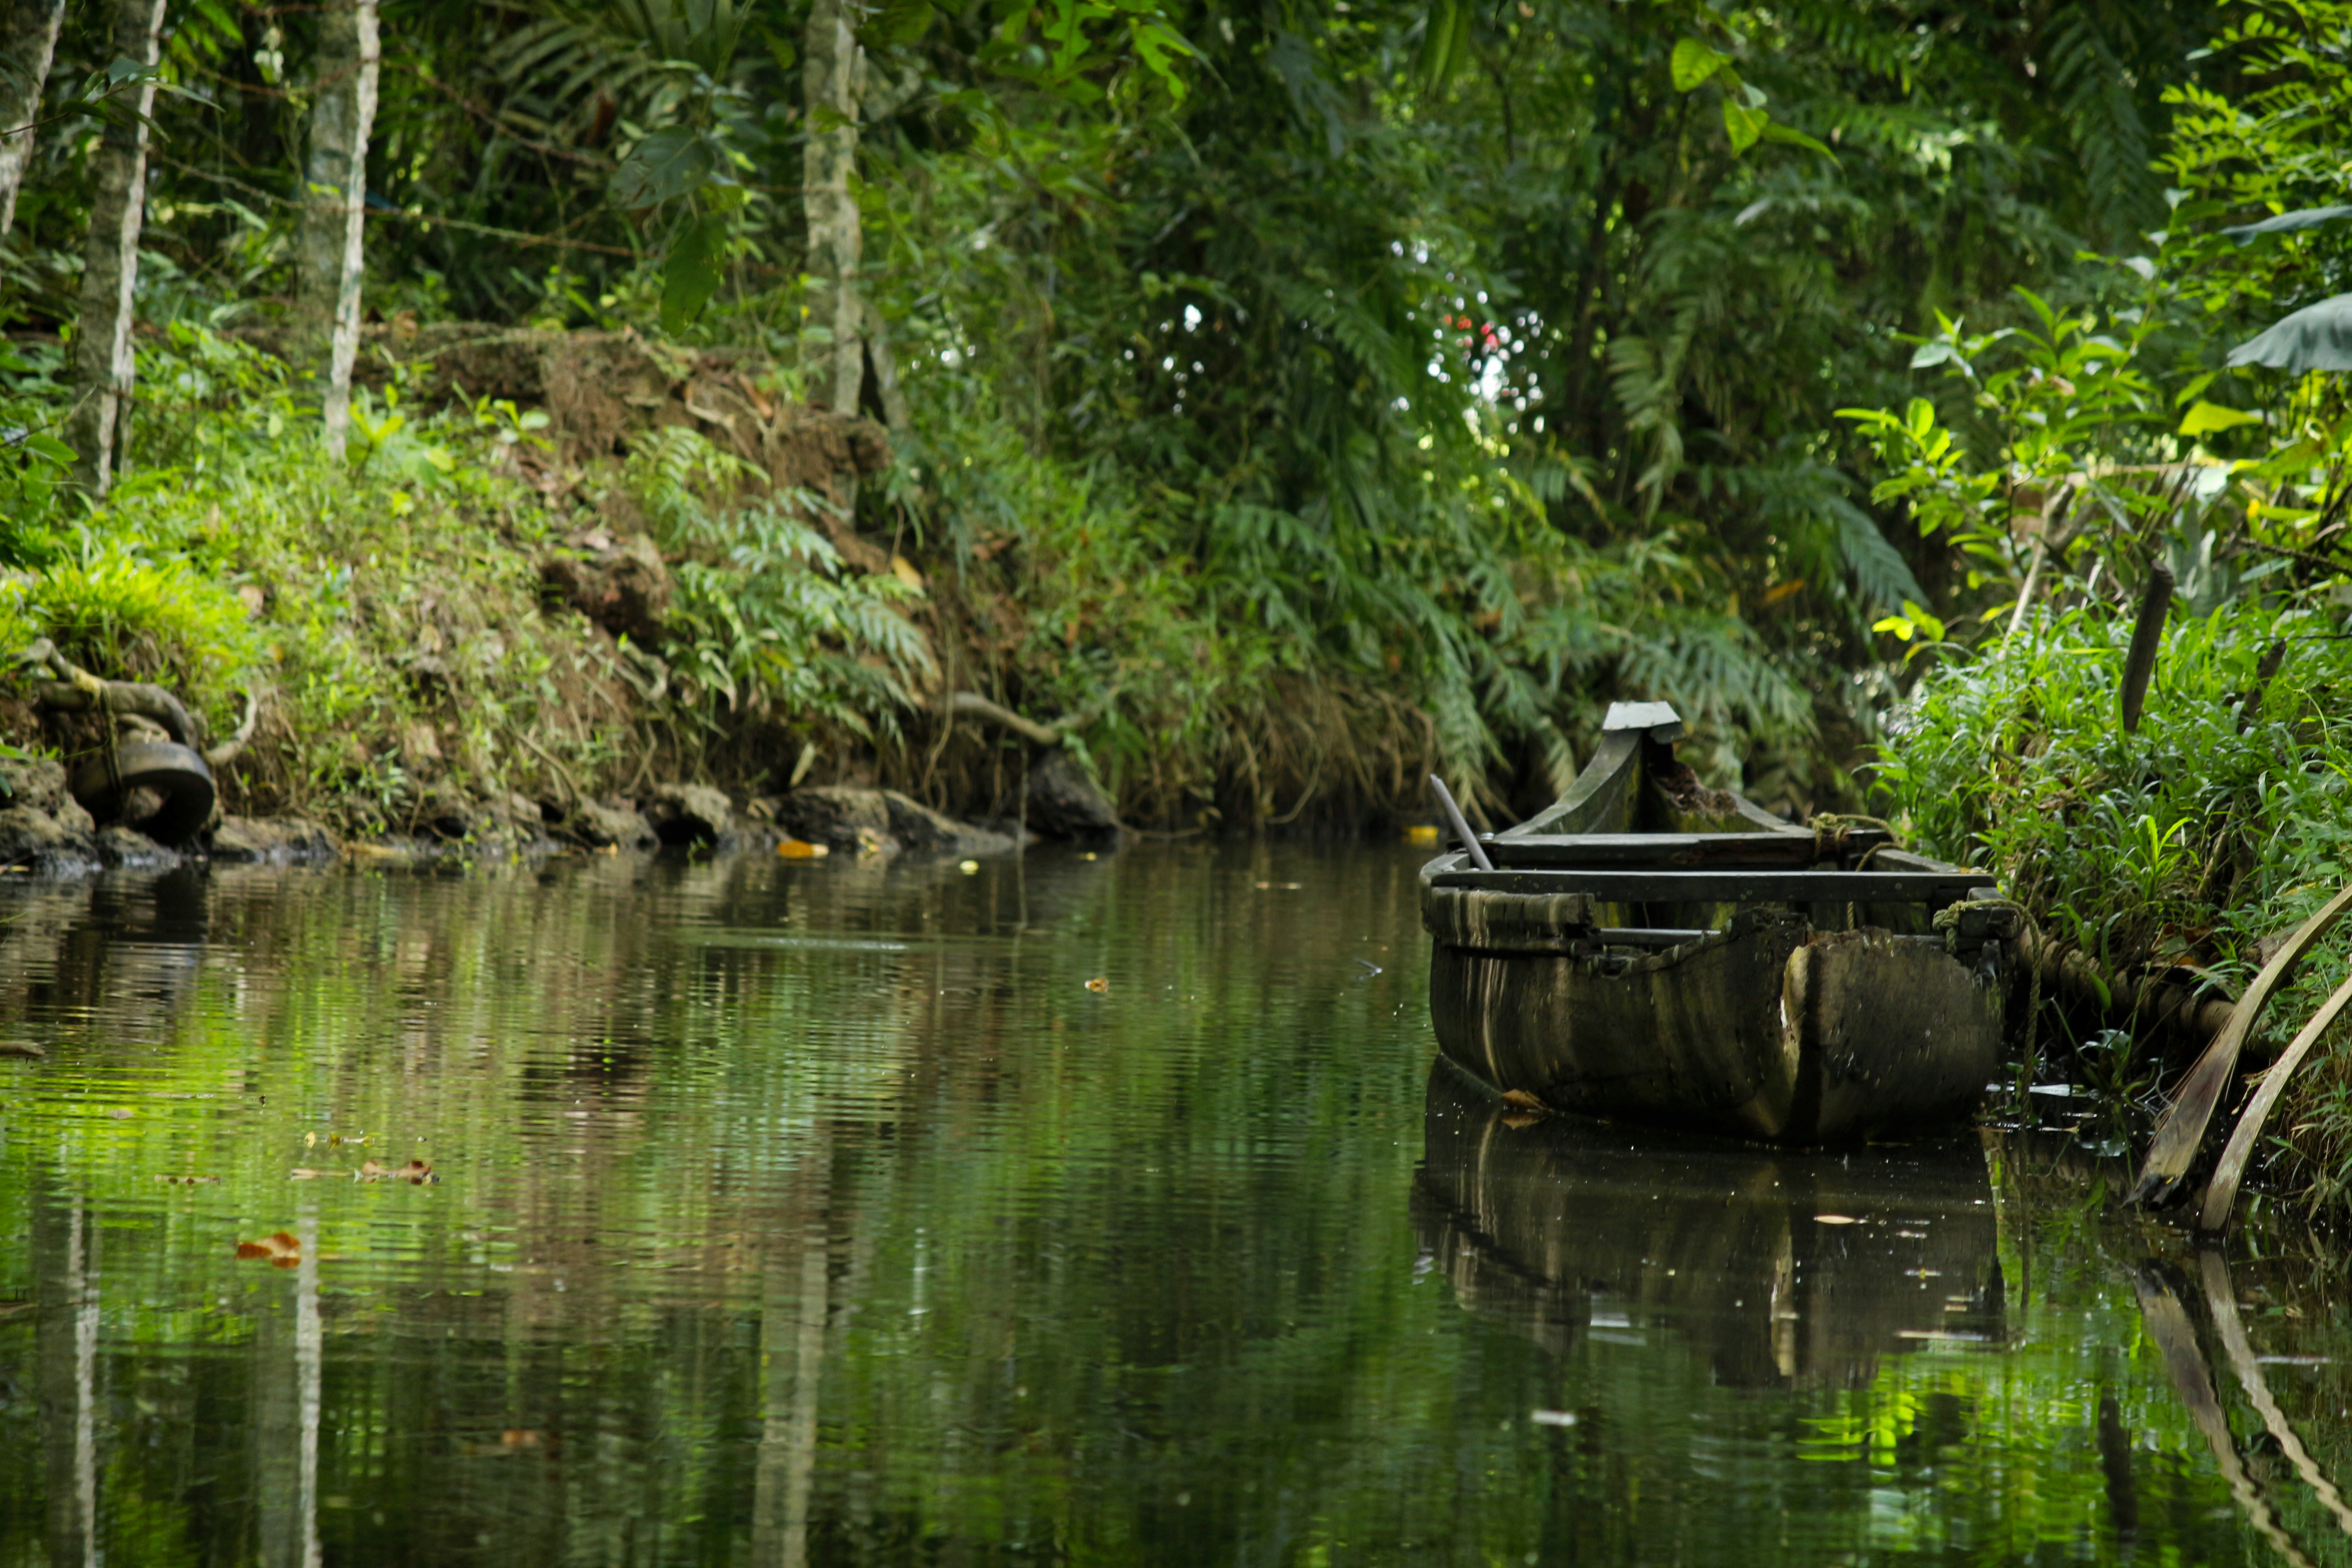
old boat, water, green, transportation, wooden boat, boat, kerala boat, natural, outdoor, scenery, traditional boat, nature, reflection, waterway, vegetation, body of water, nature reserve, bayou, wetland, ecosystem, swamp, pond, riparian zone, plant, tree, watercourse, bank, water resources, river, creek, flora, leaf, riparian forest, jungle, landscape, canal, stream, biome, old growth forest, grass, woodland, rainforest, forest, botanical garden, fish pond, plant community, garden, fluvial landforms of streams, floodplain, bog, grass family